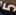
Number: 5